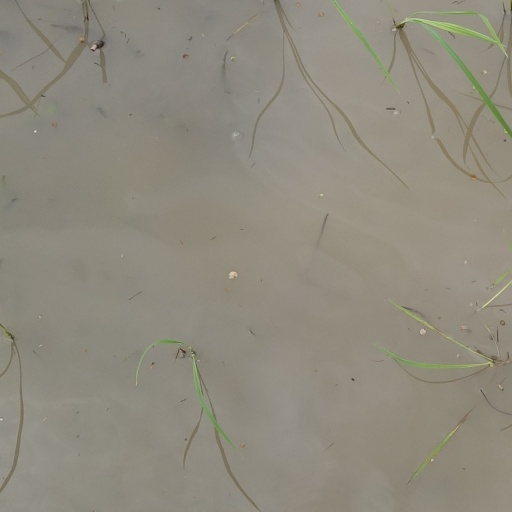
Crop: rice